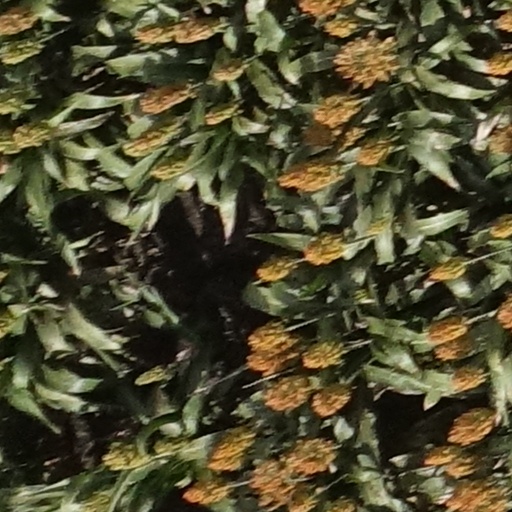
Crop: sorghum